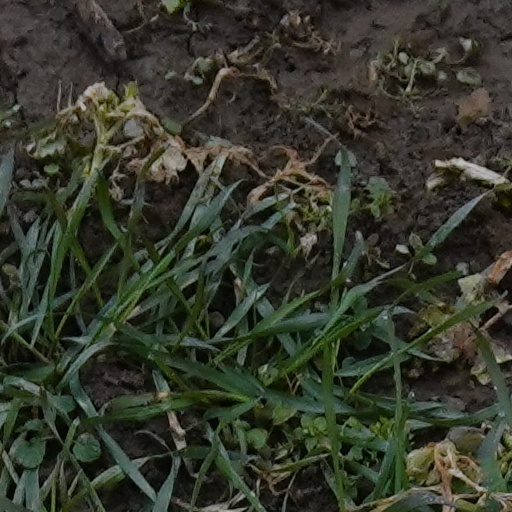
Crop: wheat